Daihatsu Rocky (A200)

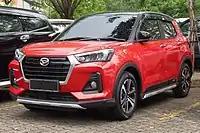
2021 Rocky 1.0 R TC ADS Package (A250RS, Indonesia)

The A200/A250 series is a subcompact crossover SUV manufactured by Daihatsu. It was unveiled at the 46th Tokyo Motor Show on 23 October 2019 under the "New Compact SUV" name. It replaced the Be‣go in the Japanese market and went on sale on 5 November 2019. The Rocky is also rebadged and sold under Toyota and Subaru brands as the and respectively.